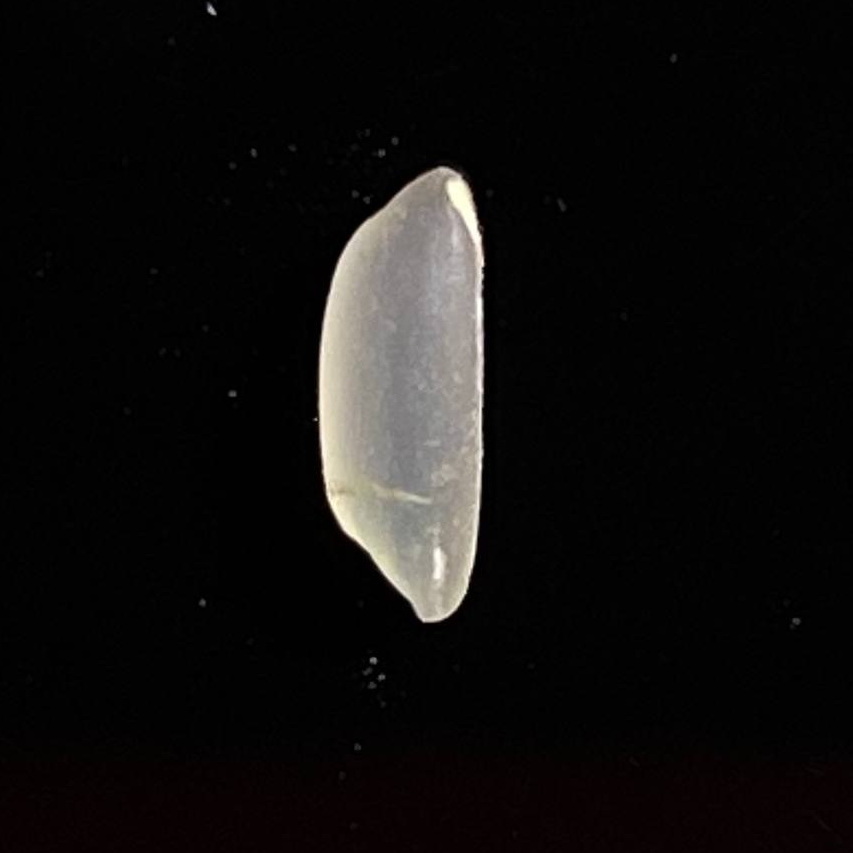
Rice variety: Katarivog